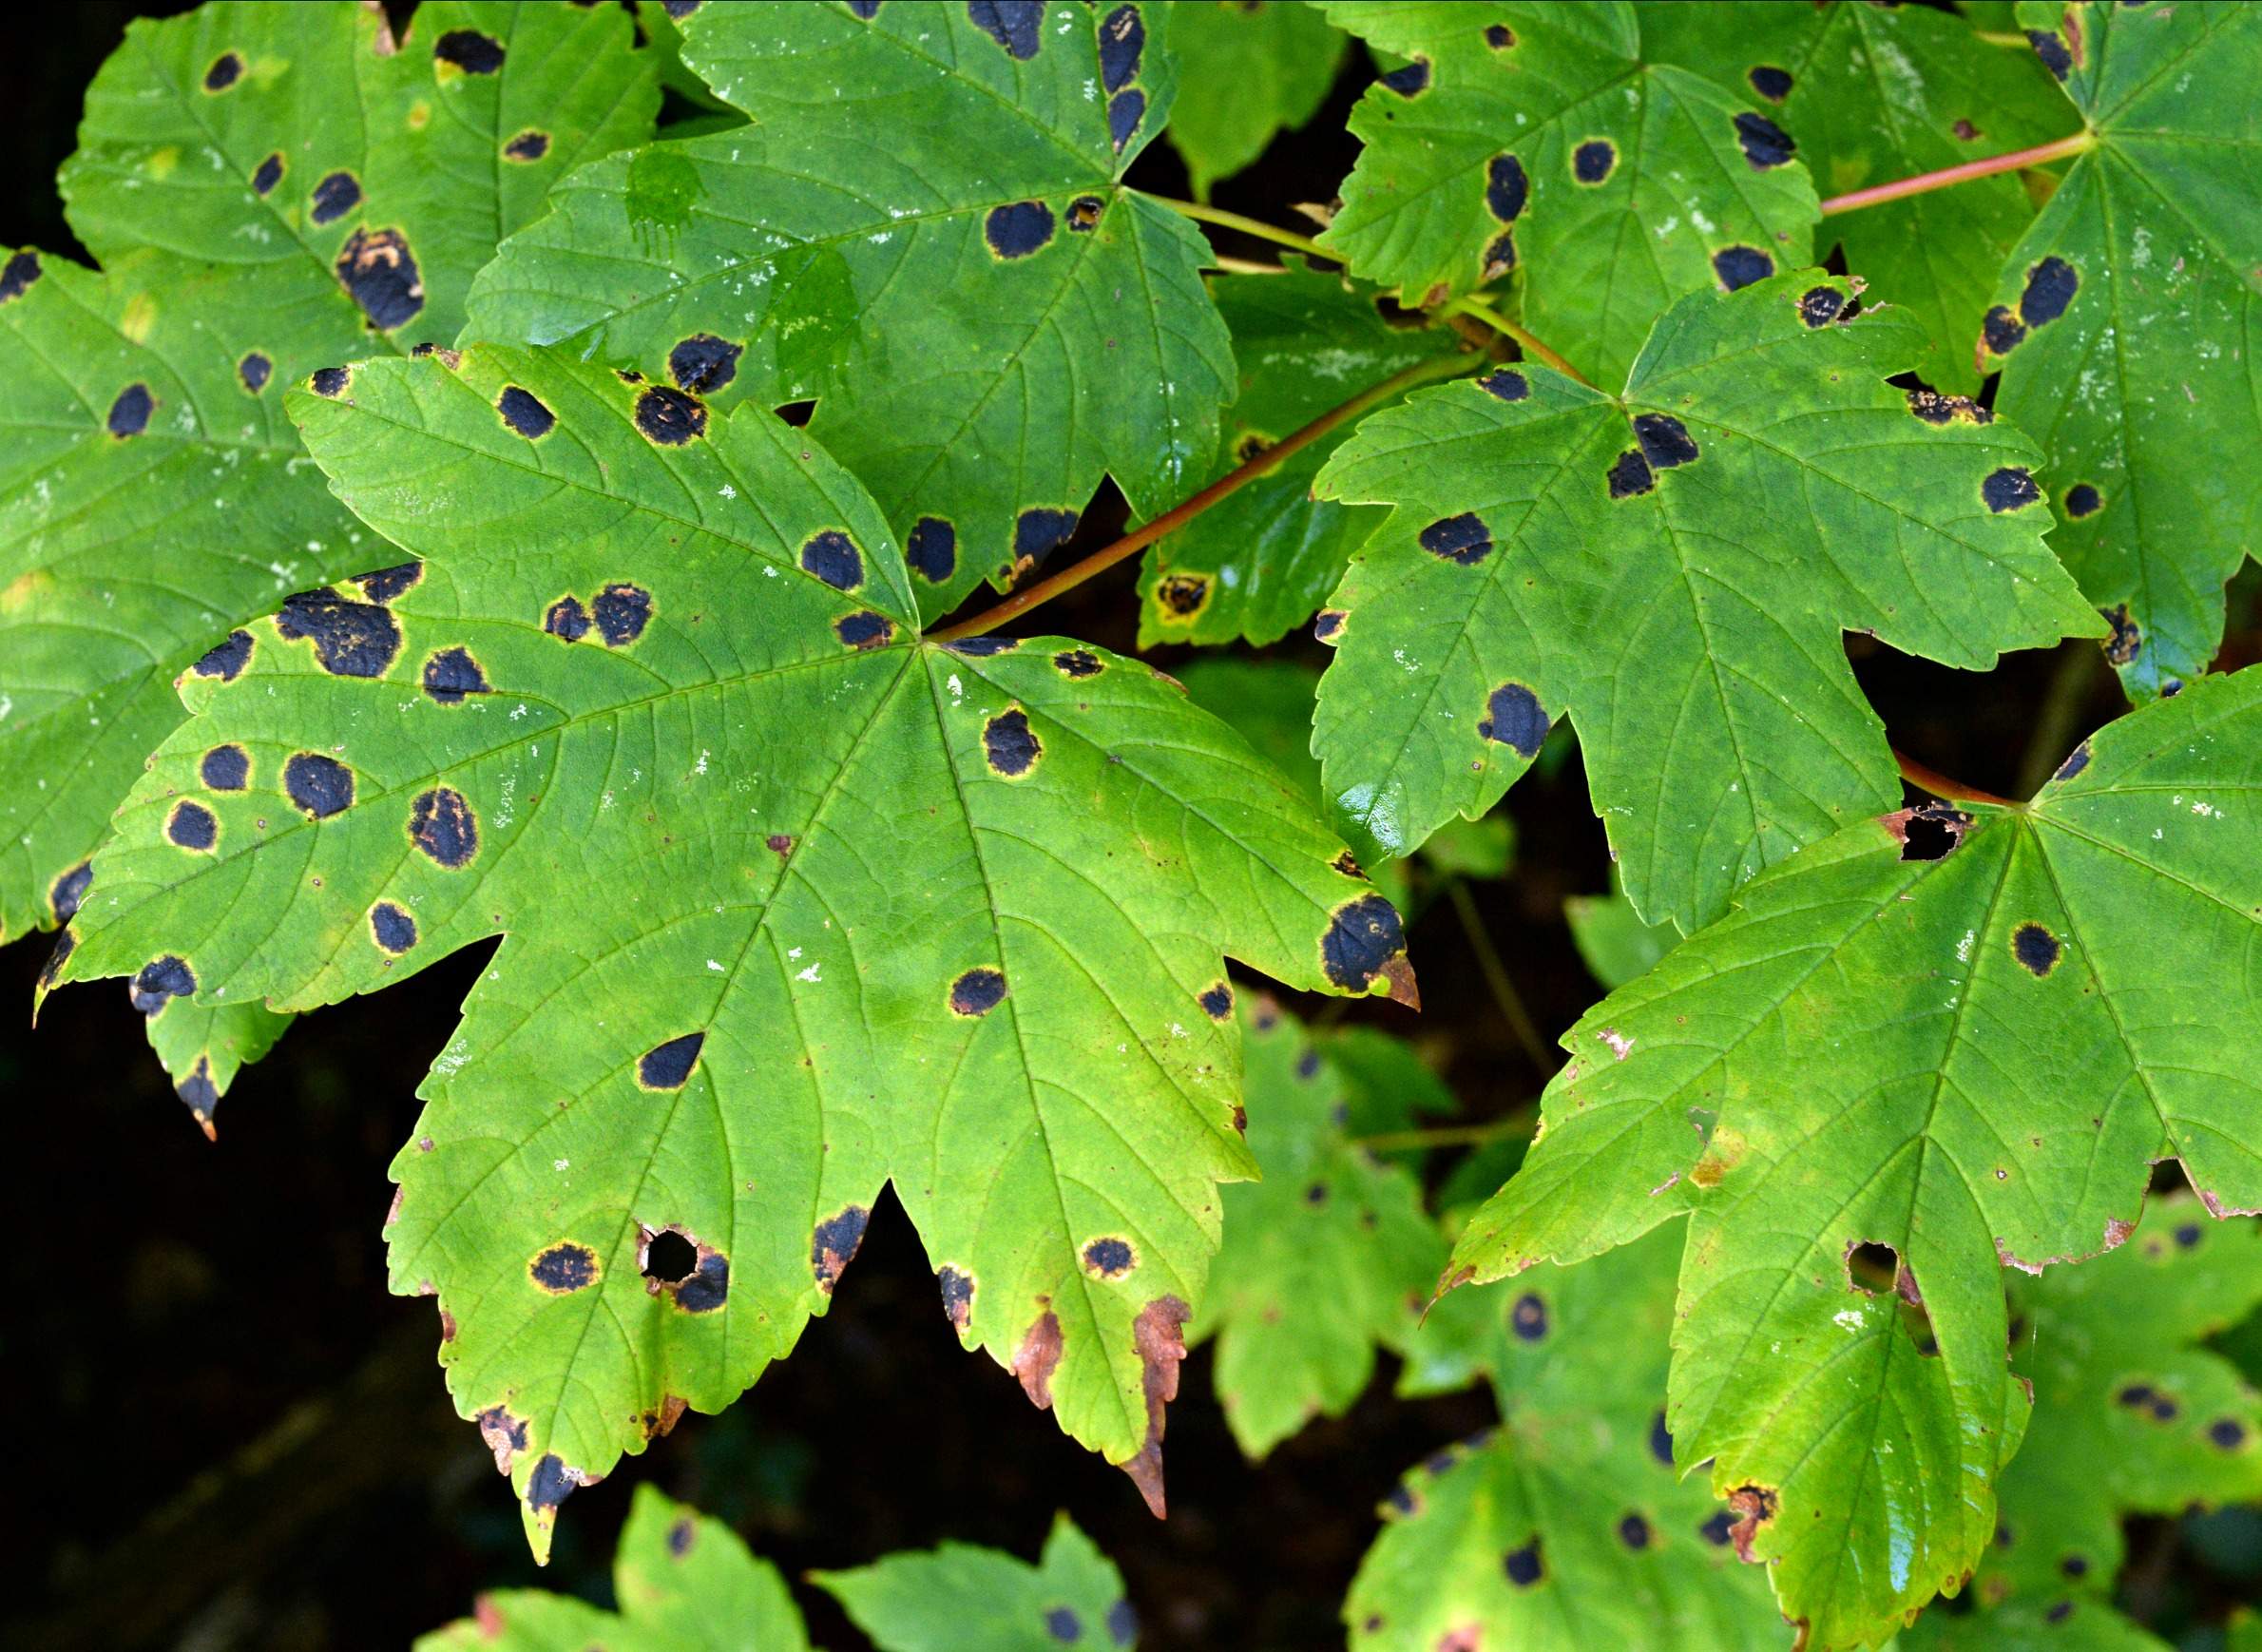
Plant: Maple
Disease: maple tar spot